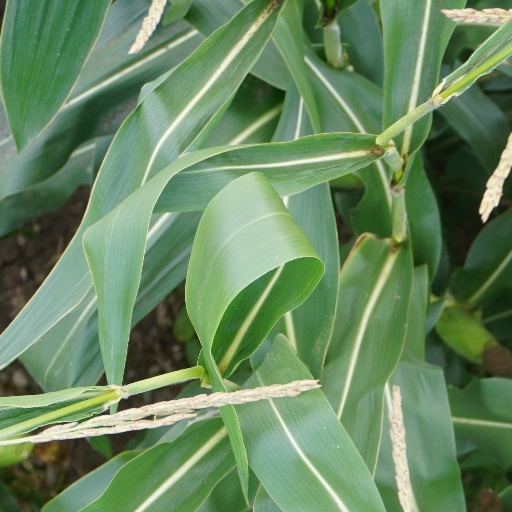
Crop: maize; corn